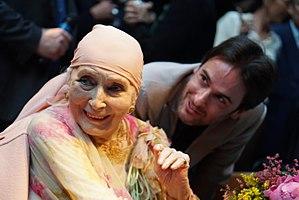
Diva! est un film italien réalisé par Francesco Patierno, sorti en 2017, avec Barbora Bobulova, Anita Caprioli, Carolina Crescentini, Silvia D'Amico, Isabella Ferrari, Anna Foglietta, Carlotta Natoli et Greta Scarano dans les rôles principaux. Il s'agit d'un film biographique consacré à la vie et à la carrière de l'actrice Valentina Cortese, incarnée à l'écran par huit actrices différentes et adapté de l'autobiographie Quanti sono i domani passati écrite par Cortese avec l'aide d'Enrico Rotelli en 2012.